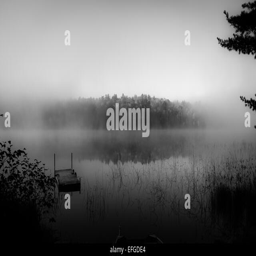
fog rolls around a lake all morning